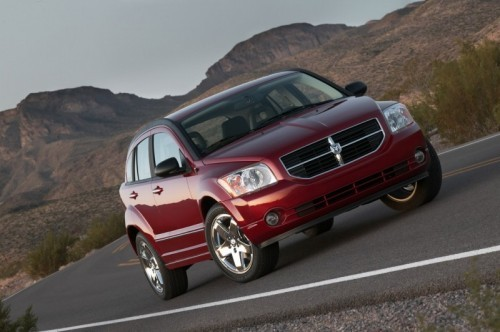
Car model: 2012 Dodge Caliber Wagon